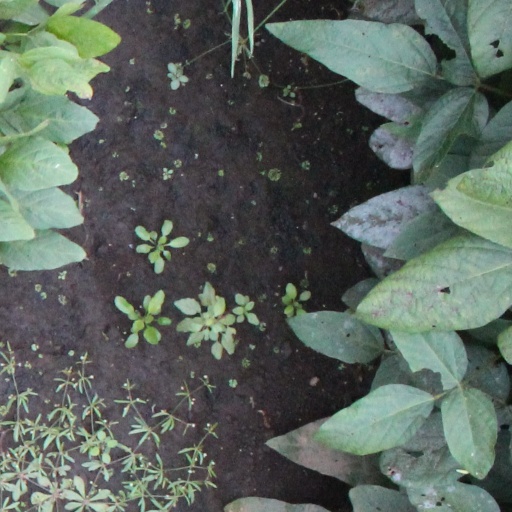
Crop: soybean